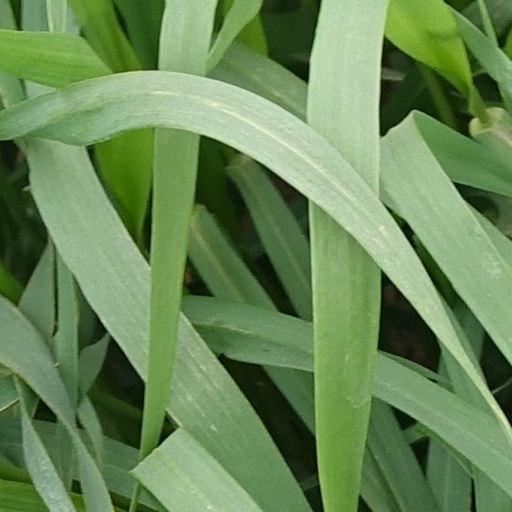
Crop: wheat